The Jeffersons

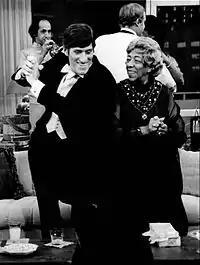
Harry Bentley and Mother Jefferson (1975)

"The Jeffersons" received 14 Emmy Award nominations and won more than half during its time on the air. Marla Gibbs won Best Supporting Actress in a Comedy Series each year from 1981 to 1985, Sherman Hemsley won Best Actor in 1984, and Larry M. Harris won the Emmy for Outstanding Video Tape Editing for a Series in 1983.